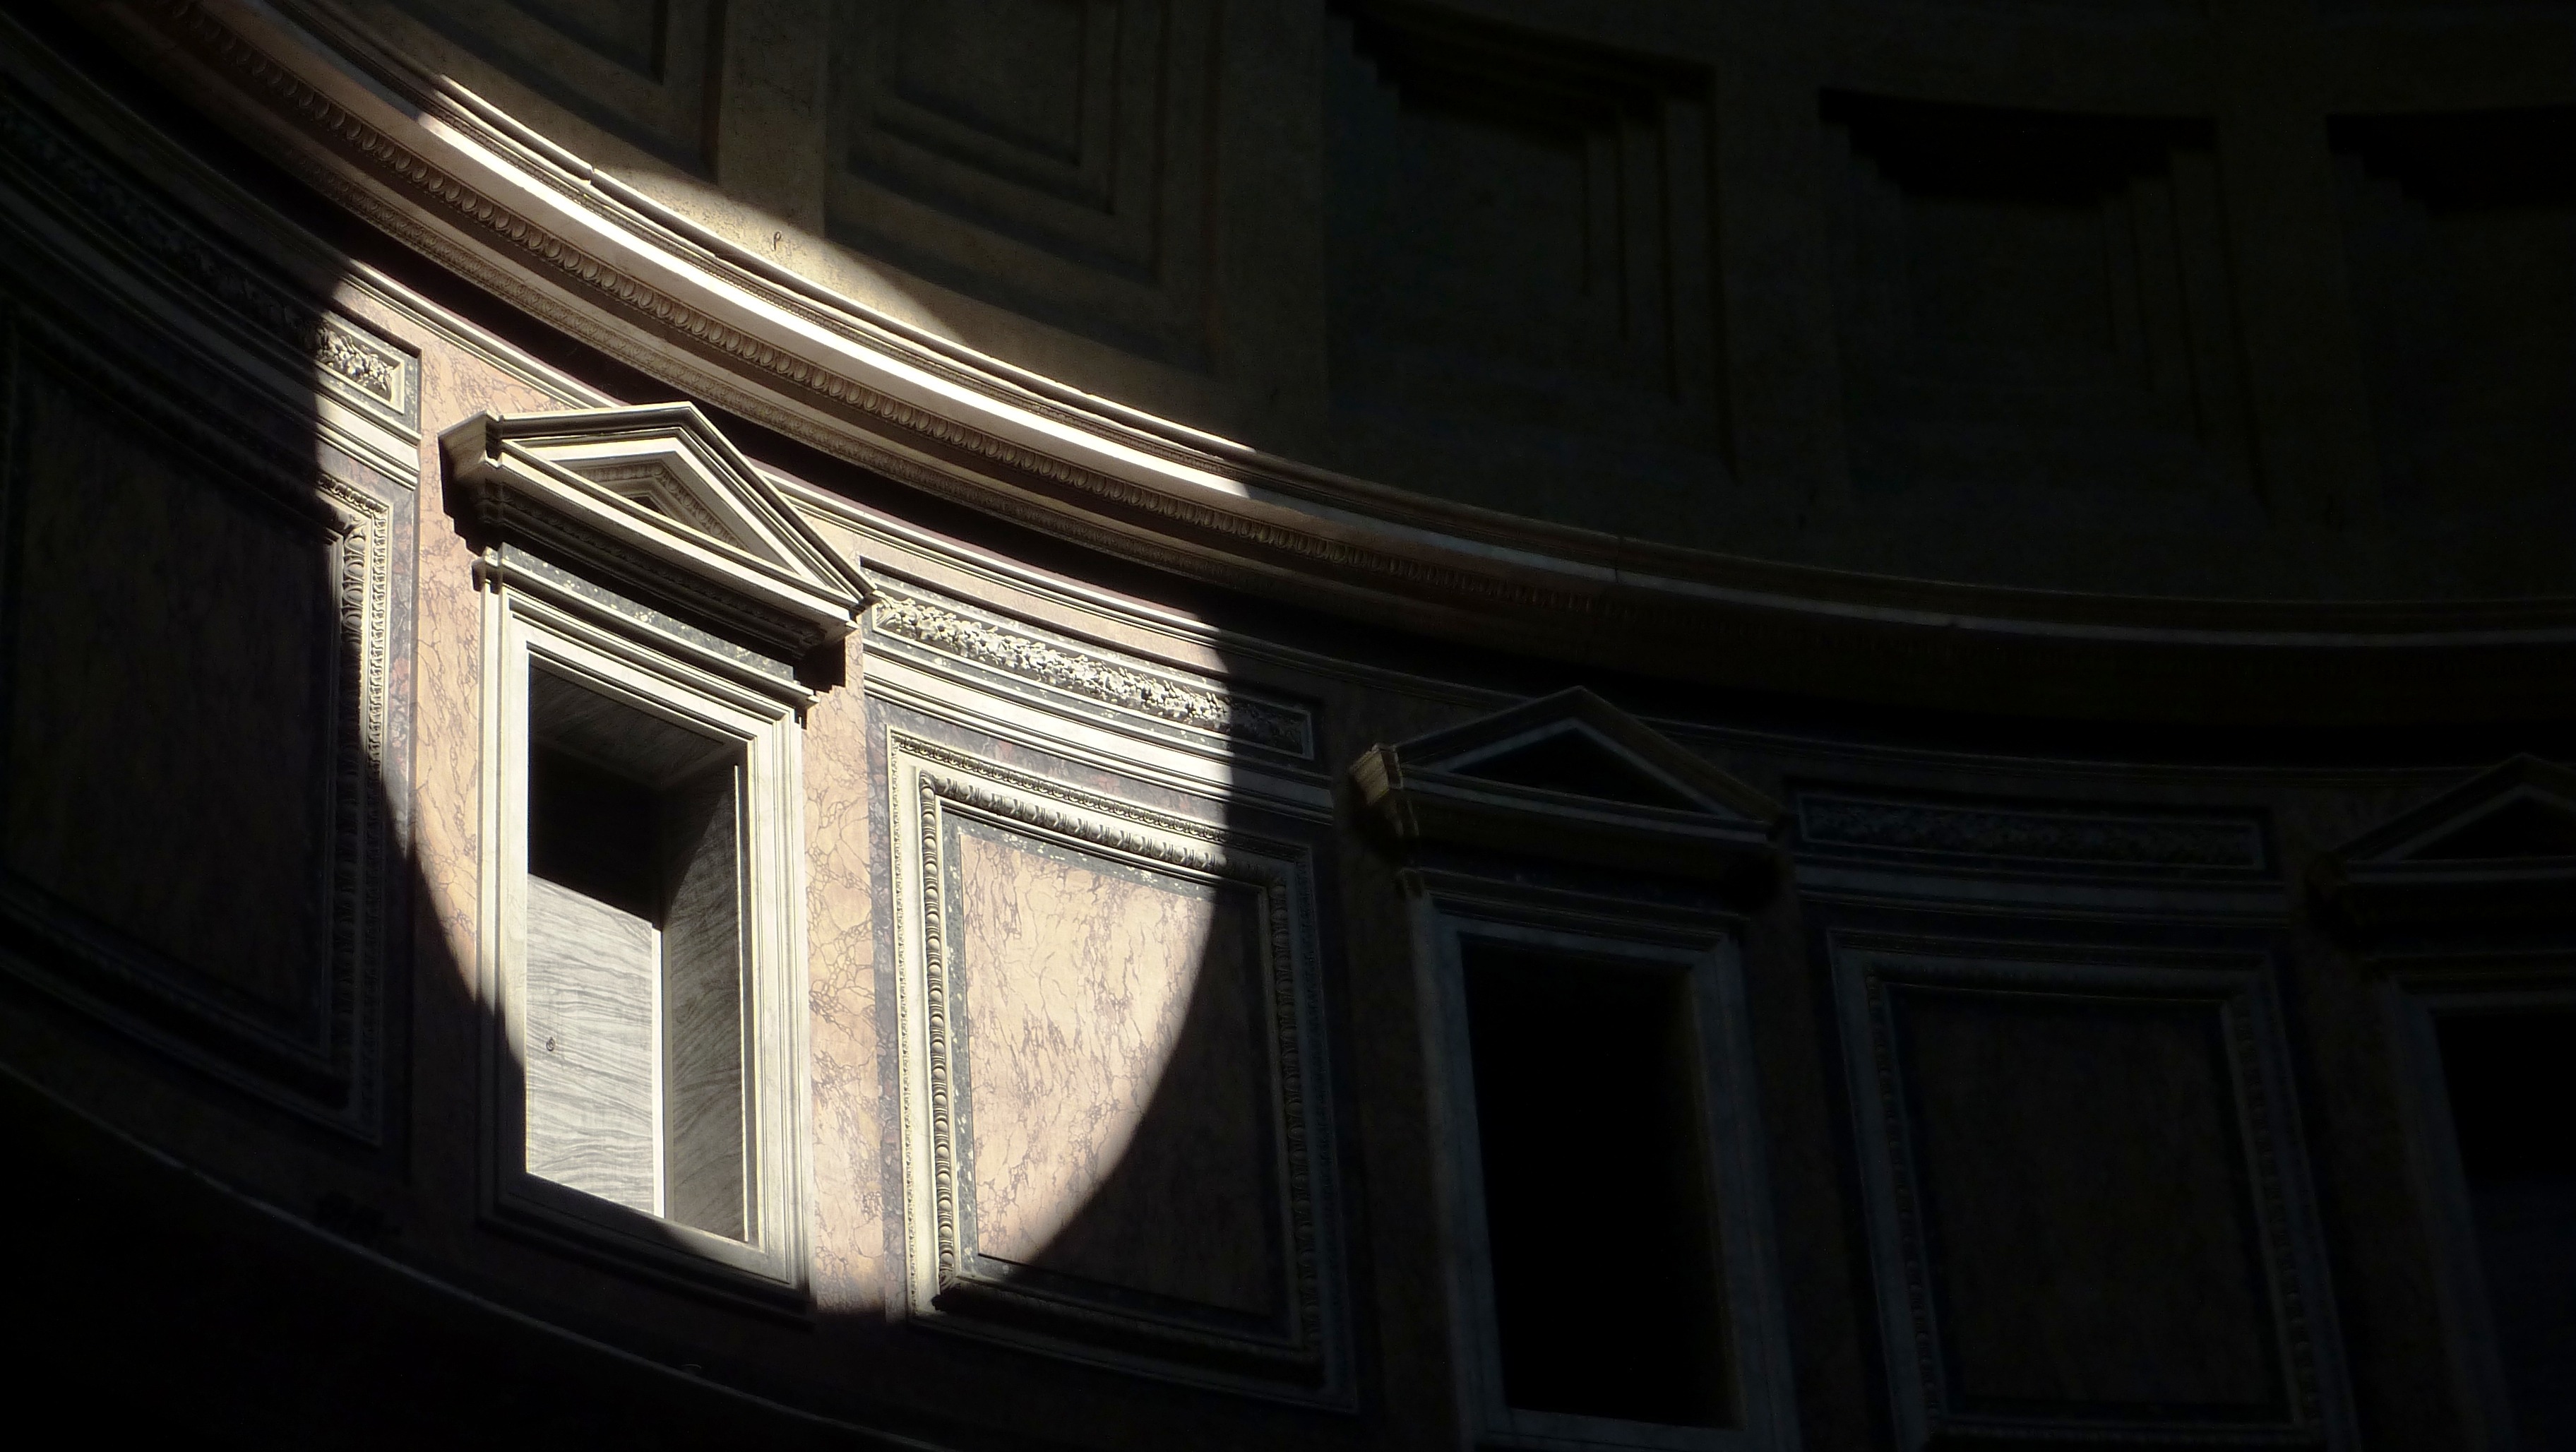
light, architecture, structure, night, window, building, old, city, landmark, italy, facade, darkness, historic, black, tourism, theatre, rome, design, symmetry, pantheon, shape, aged, architecture design